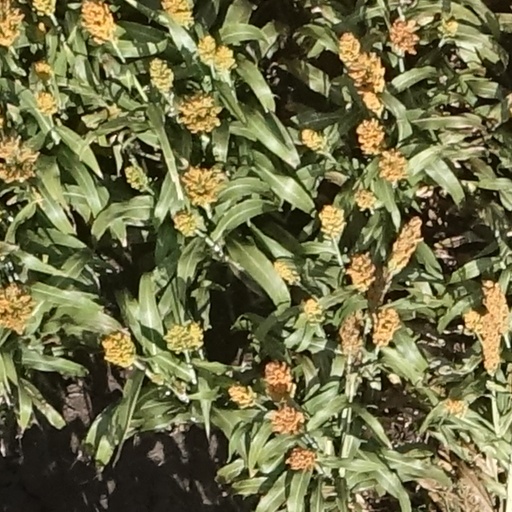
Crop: sorghum